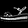
Label: Sandal